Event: Nepal Earthquake
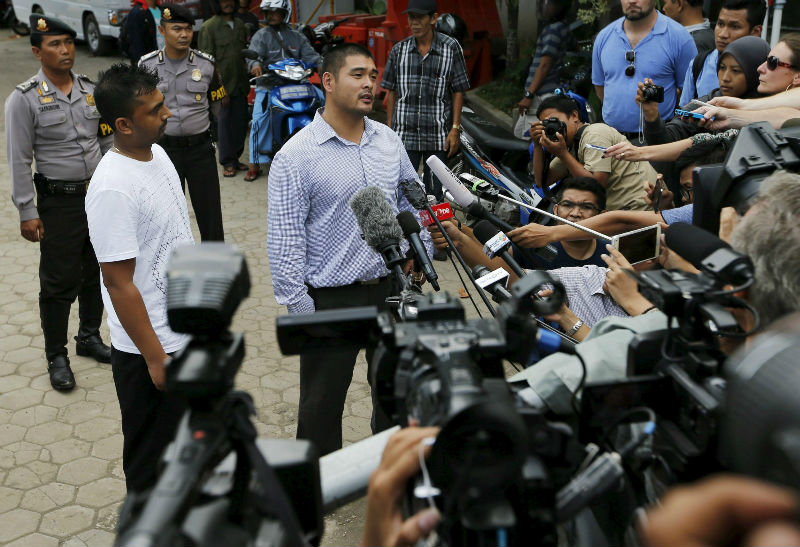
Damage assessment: no_damage